Euro Hockey Tour

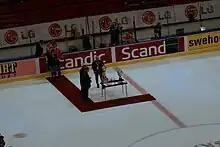
Trophies being awarded from the tournament

The Euro Hockey Tour (EHT) is an annual ice hockey tournament open to only the national men's teams of the Czech Republic, Finland, Switzerland and Sweden. Most of the teams use the competition as a preparation for the upcoming World Championships or Olympics, allowing less experienced players to collect valuable ice time in their national colours.